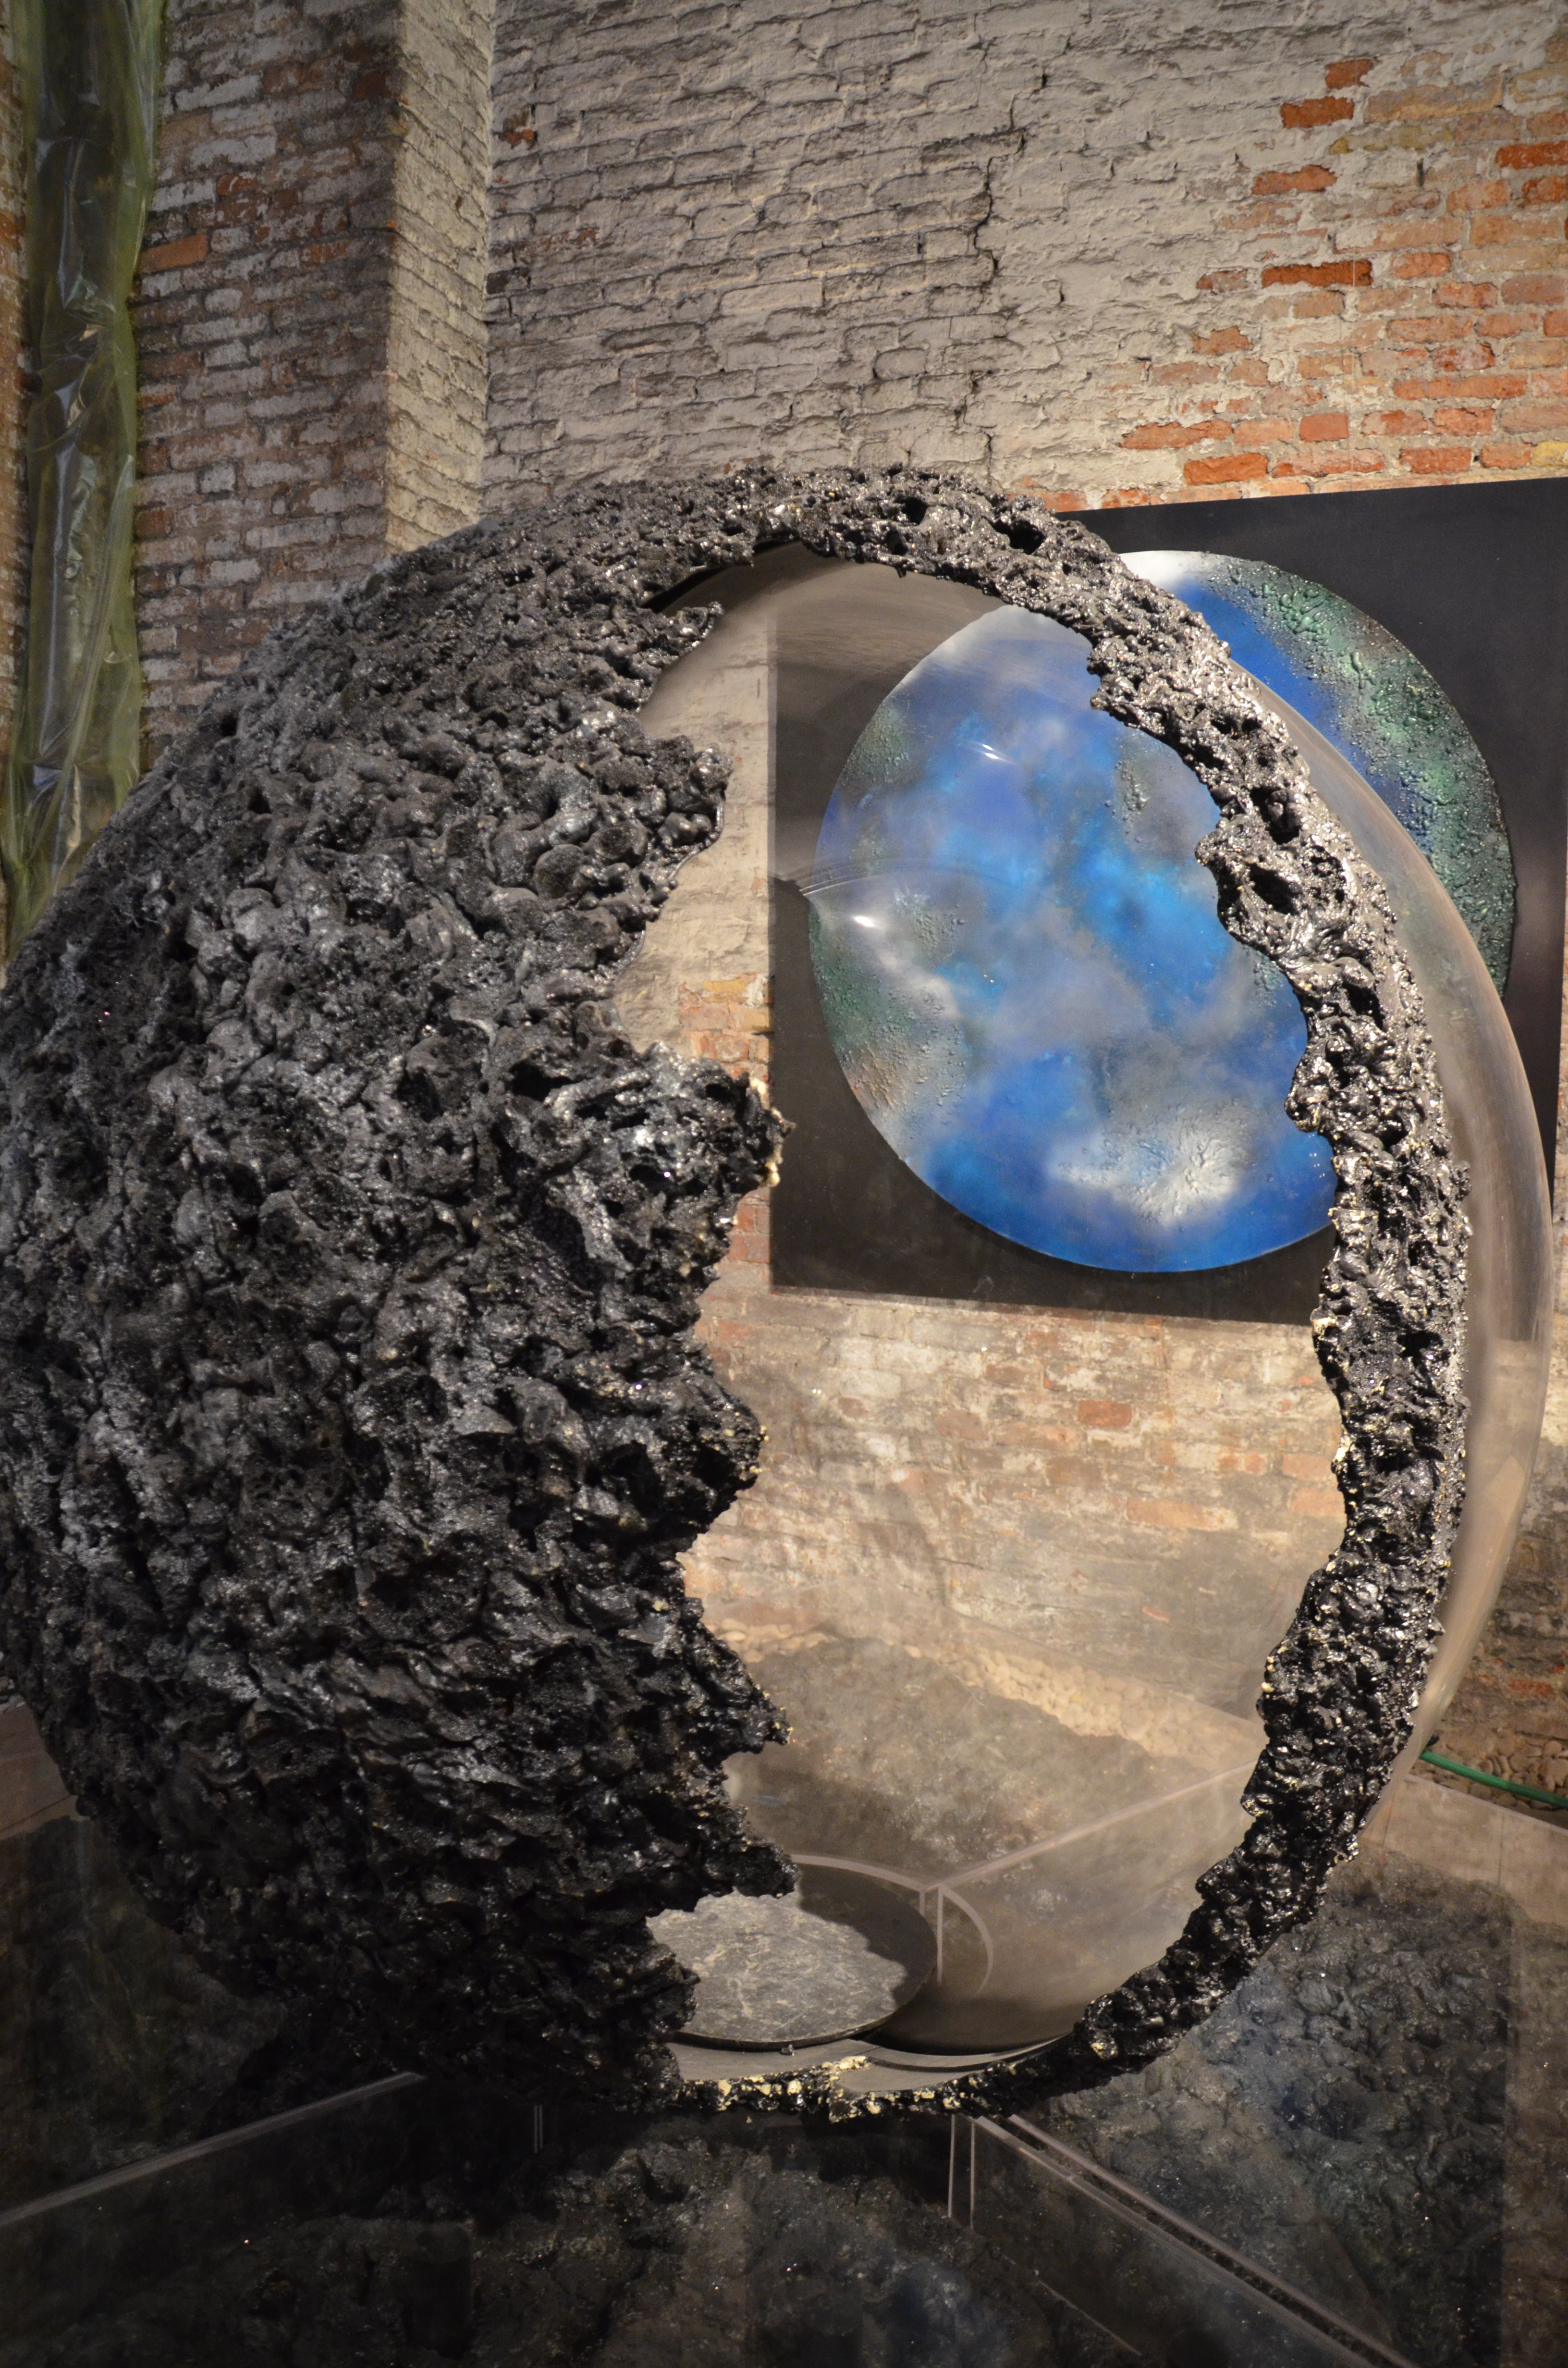
color, blue, image, reflection, wall, rock, art, circle, shape, earth, texture